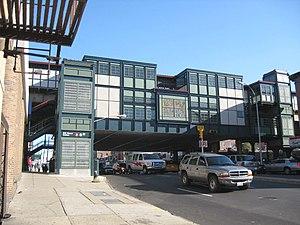
La 233ᵉ rue est est une artère urbaine de l'arrondissement du Bronx, à New York. D'une longueur de 4,8 kilomètres, elle s'étend de la U.S. Route 1, dans le quartier d'Eachester, jusqu'à la Major Deegan Expressway, qui passe près du Van Cortlandt Park dans le quartier de Woodlawn. À son extrémité est, au croisement avec Boston Road, la 233ᵉ rue est prend le nom de Pinkley Avenue. La 233ᵉ rue est est reliée à la Bronx River Parkway par un échangeur. La rue comporte deux stations de métro : celle d'Eastchester – Dyre Avenue, desservie par la ligne 5, et celle de 233rd Street, desservie par les lignes 2 et 5.